History of Ford Motor Company

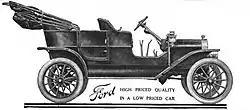
Ford Model T ad, 1908

In April 2000 the Ford Motor Company announced its recapitalization plan distributing about half of its $24 billion cash hoard, and paying a $10 billion special dividend, and the issuance of additional stock to the Ford family, to provide more flexibility for the Ford family in terms of estate planning. In 2000 Ford's cash hoard was the largest of any company in the world.